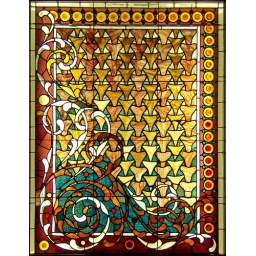
Stained glass window in the Smith Museum of Stained Glass at Navy Pier in Chicago, Illinois.